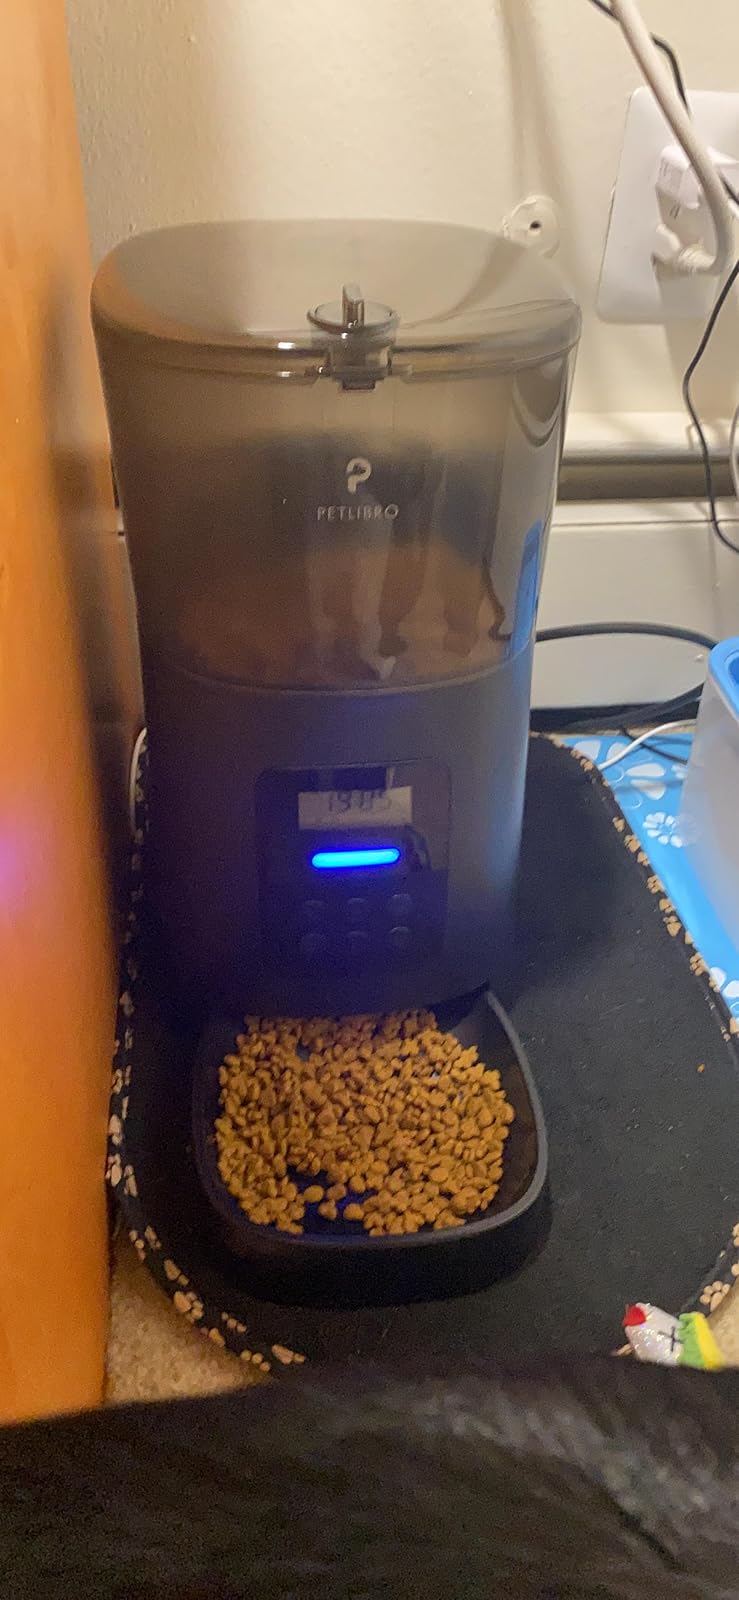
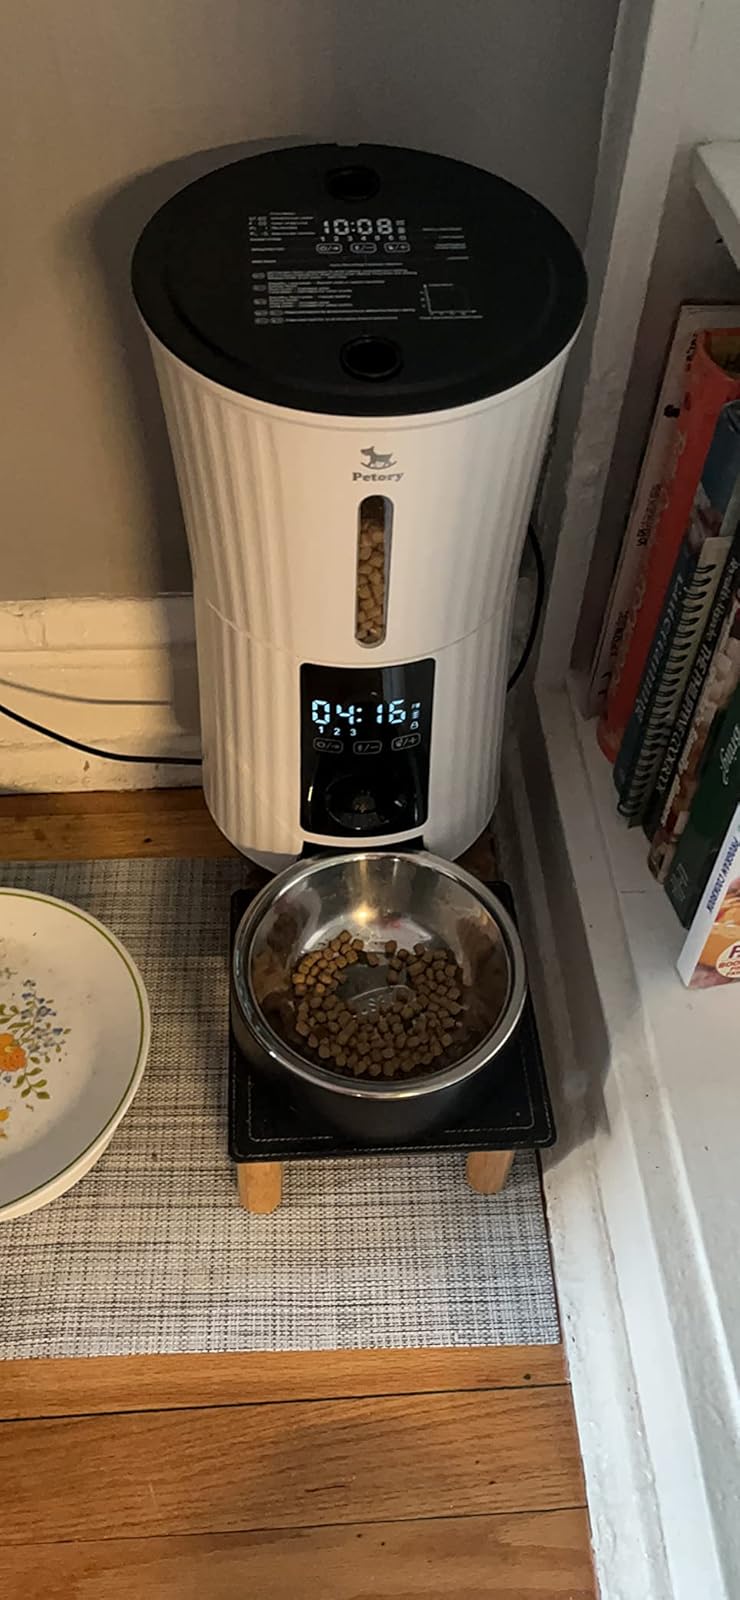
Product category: items_feeder
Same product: no